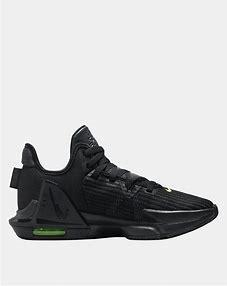
Brand: Nike
Model: Lebron Witness 6